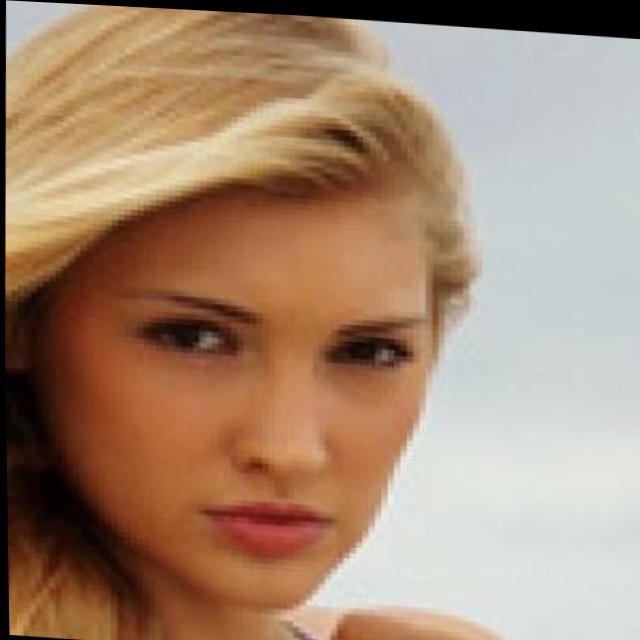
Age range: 13-20